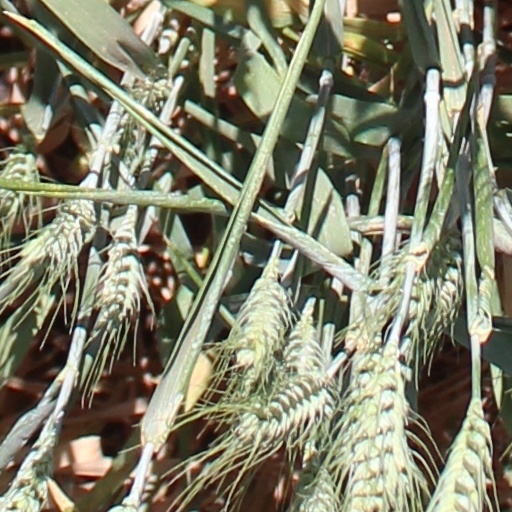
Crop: wheat